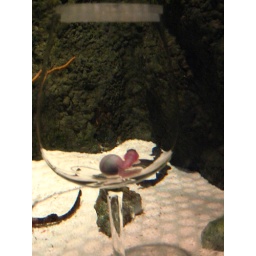
baby fish in a glass